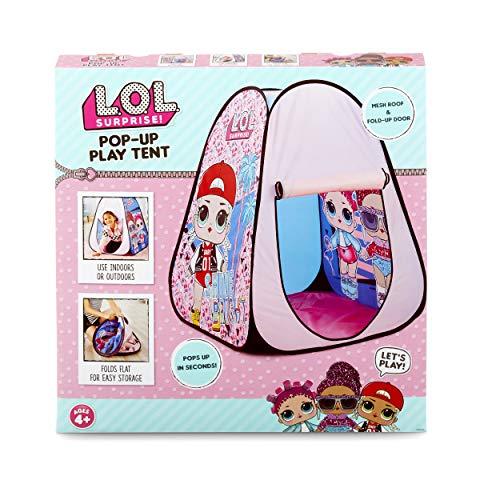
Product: L.O.L. Surprise! Indoor/Outdoor Pop-Up Play Tent with Fold-Up Door
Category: Home & Kitchen | Home Décor | Kids' Room Décor
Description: Surprise pop-up play Tent pops up in seconds.
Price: $23.96
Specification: ProductDimensions:2x13.4x13.4inches|ItemWeight:1.8pounds|ShippingWeight:1.8pounds(Viewshippingratesandpolicies)|ASIN:B07PNRH9QR|Manufacturerrecommendedage:24months-10years